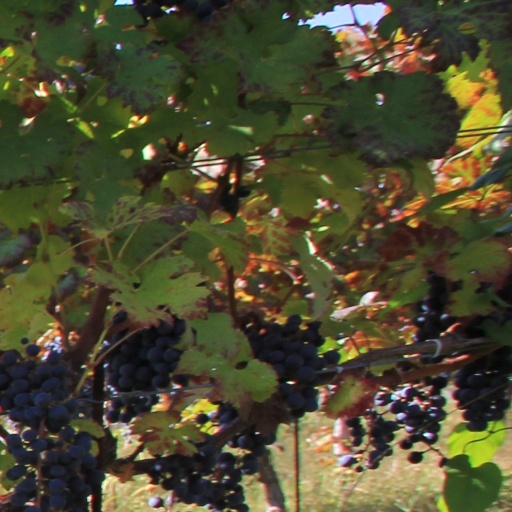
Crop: grape